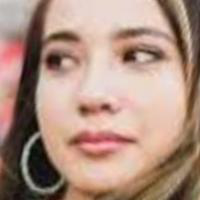
Age group: age 21-30